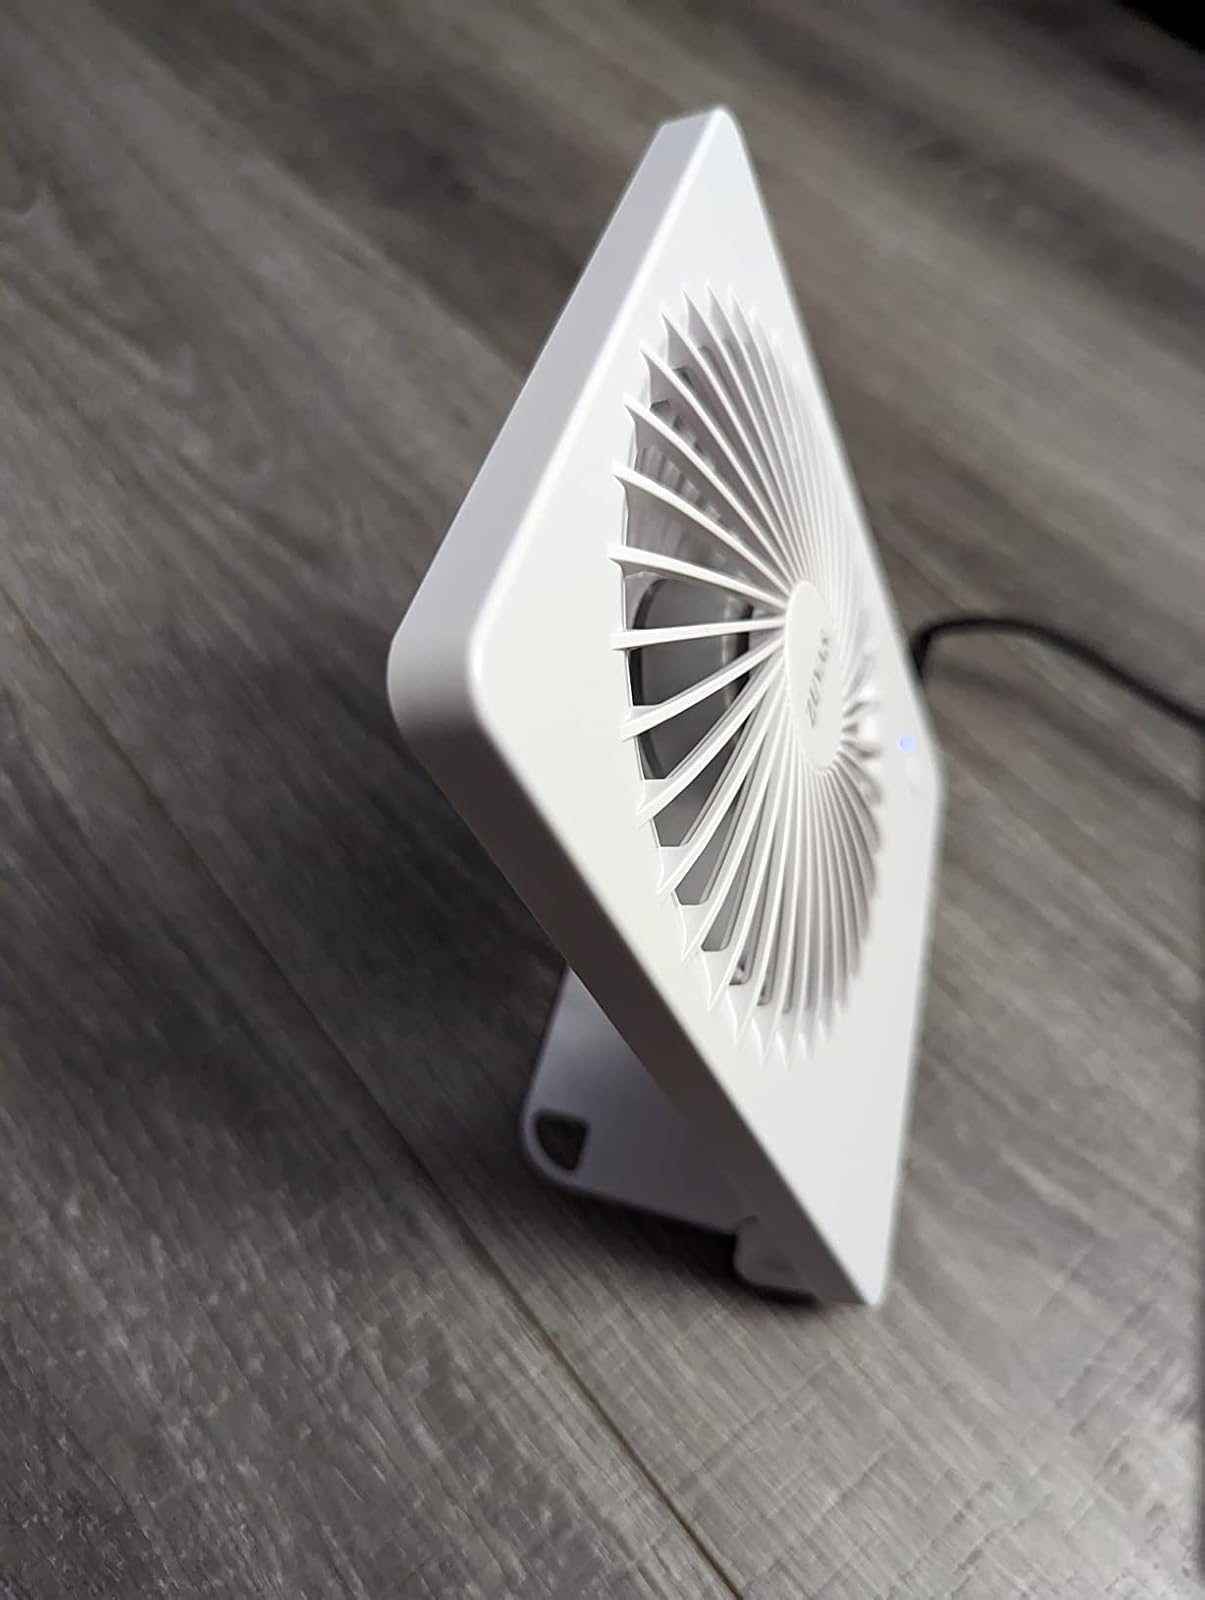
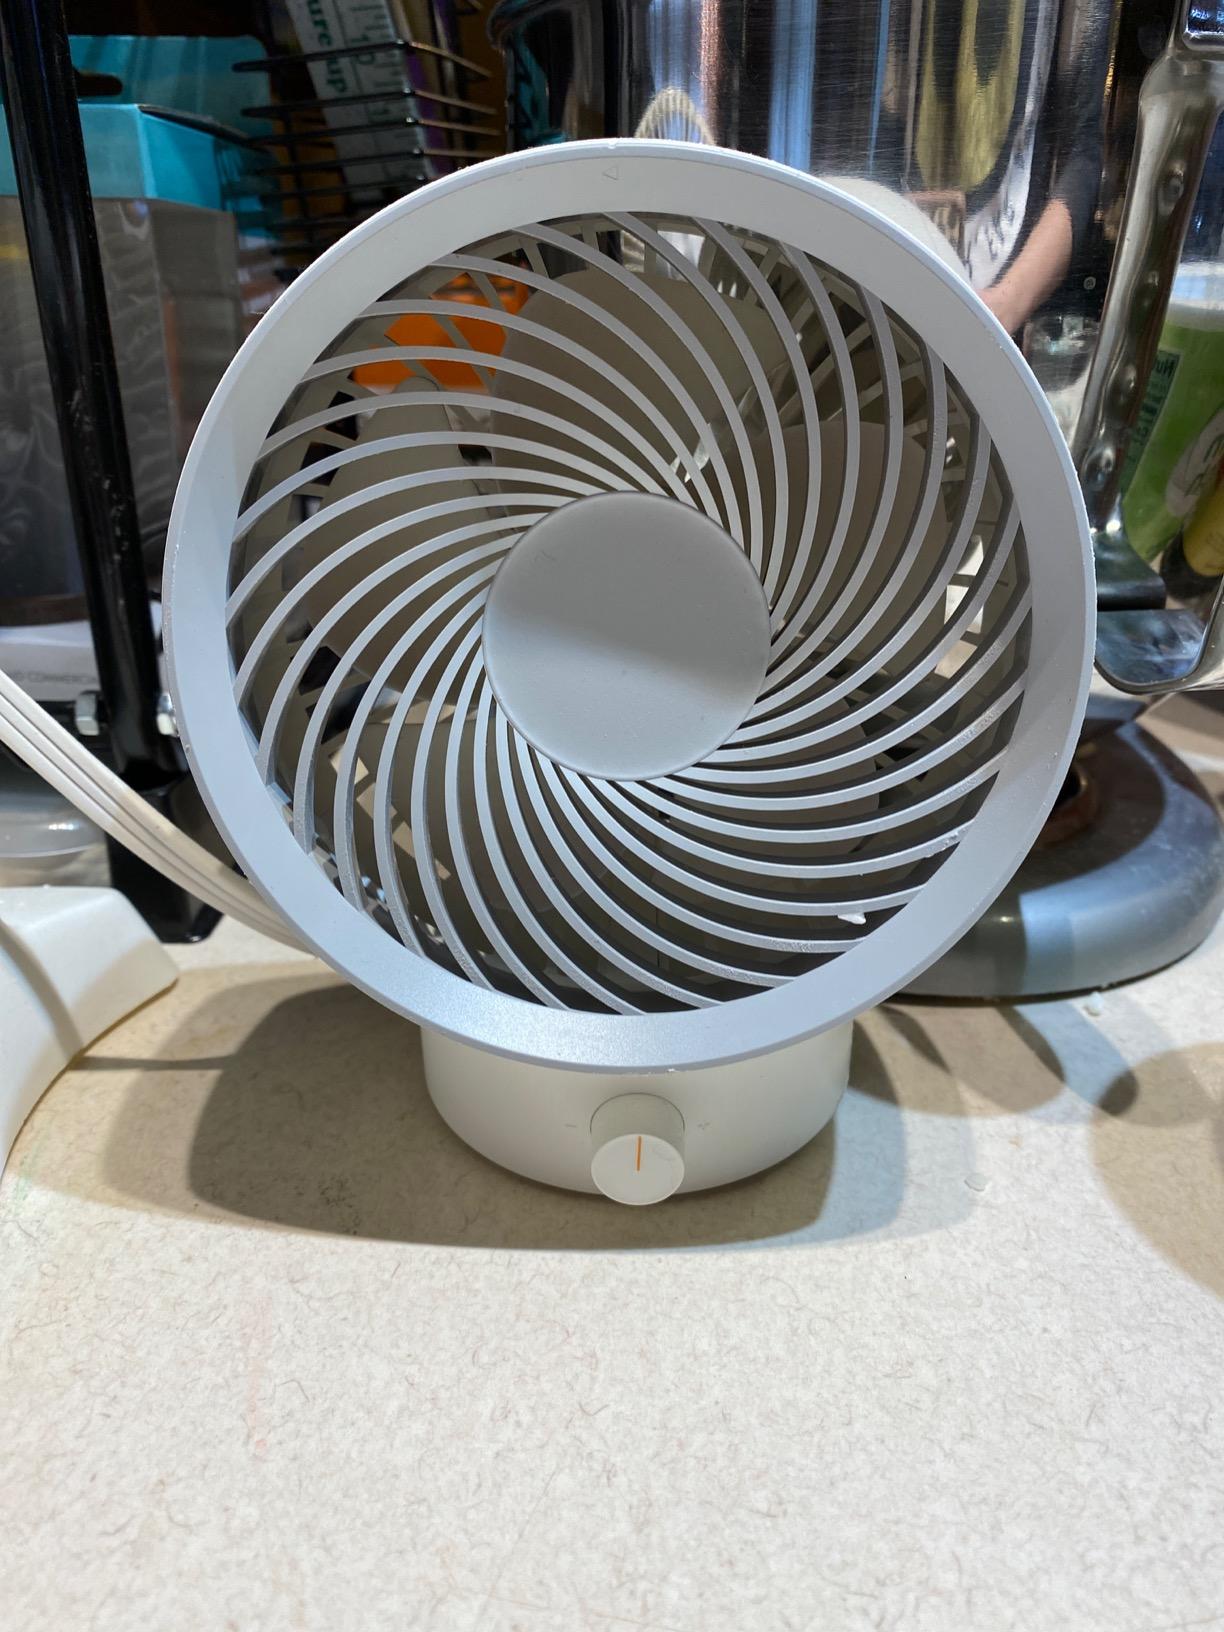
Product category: fan
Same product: no